Worst Friends (2014 film)

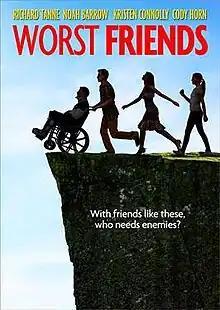
DVD cover

Worst Friends is an American comedy film, written, produced and directed by Ralph Arend and starring Richard Tanne, Noah Barrow, Kristen Connolly, and Cody Horn, with Larry Fessenden, Geoffrey Arend, and Kathryn Erbe. It was released on November 4, 2014.